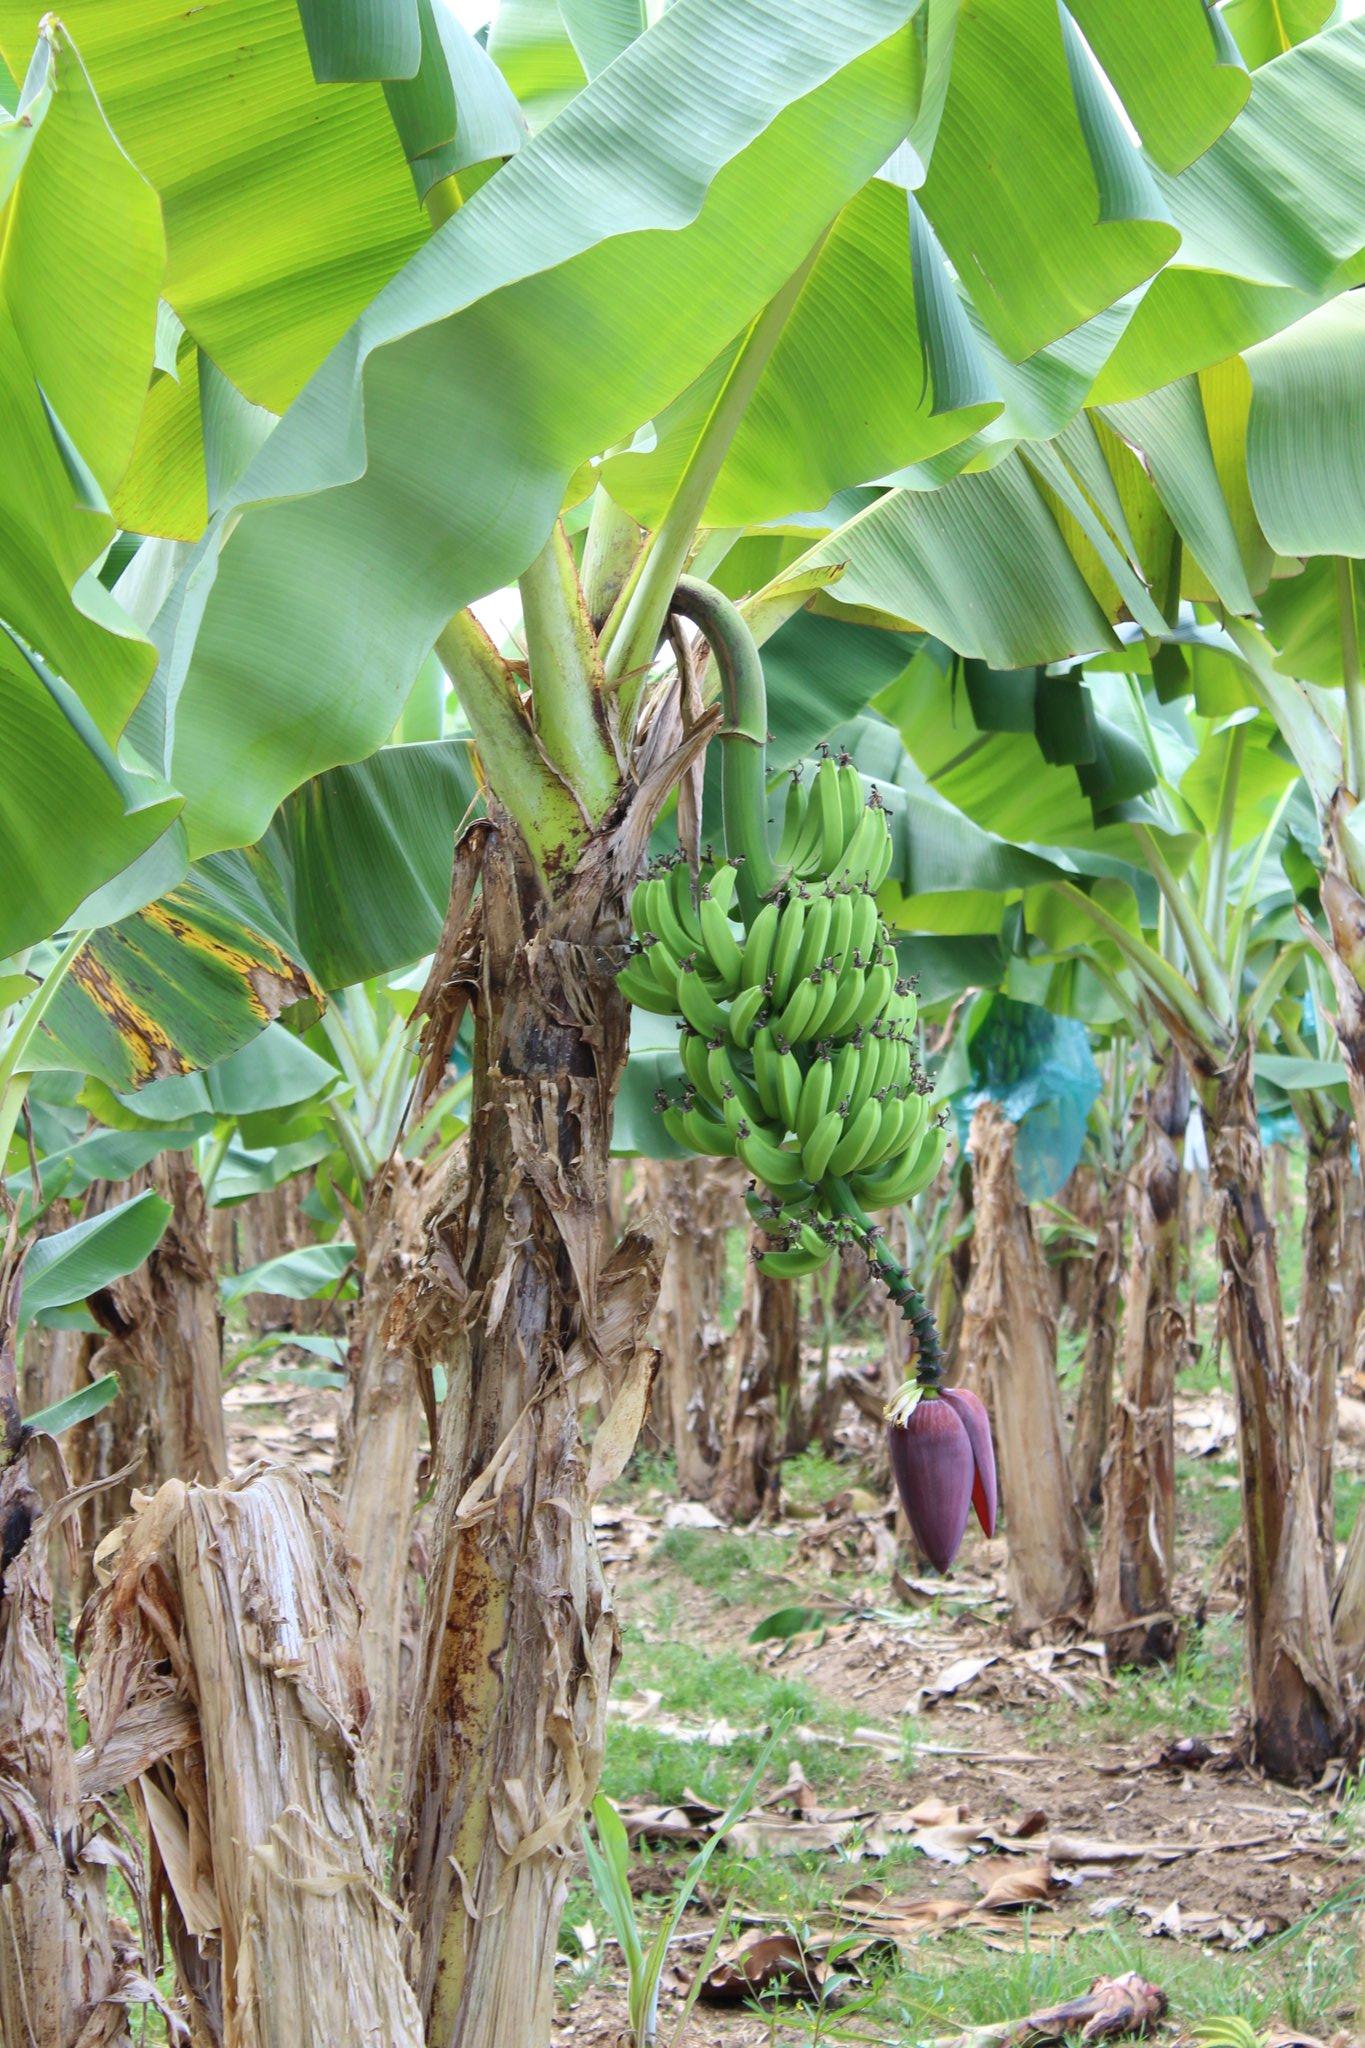
Miti ya migomba imepandwa kwenye shamba kubwa, huku mgomba mmoja ukiwa umezaa mkungu wa ndizi zilizokomaa kwa ajili ya kuuzwa na kuvunwa kwa madhumuni ya kibiashara.